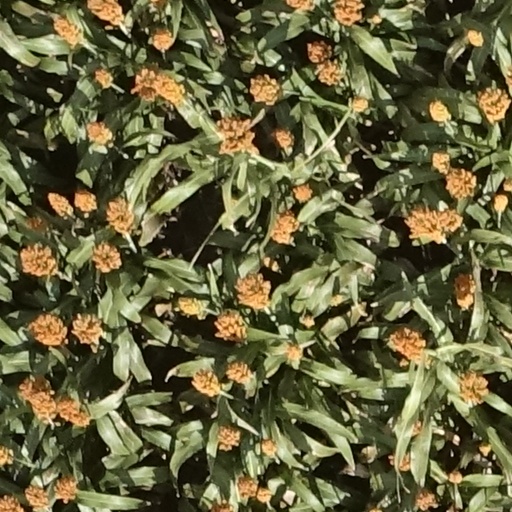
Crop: sorghum